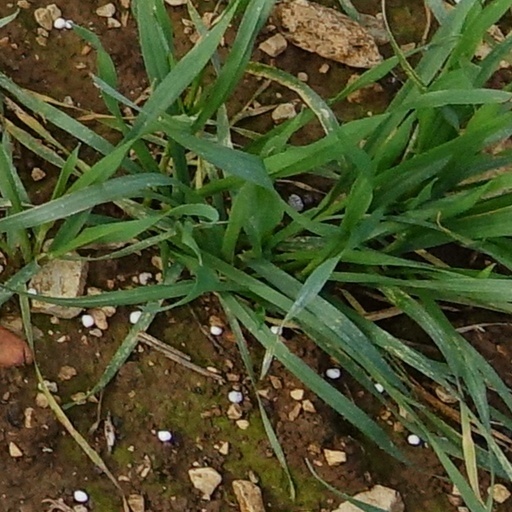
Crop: wheat